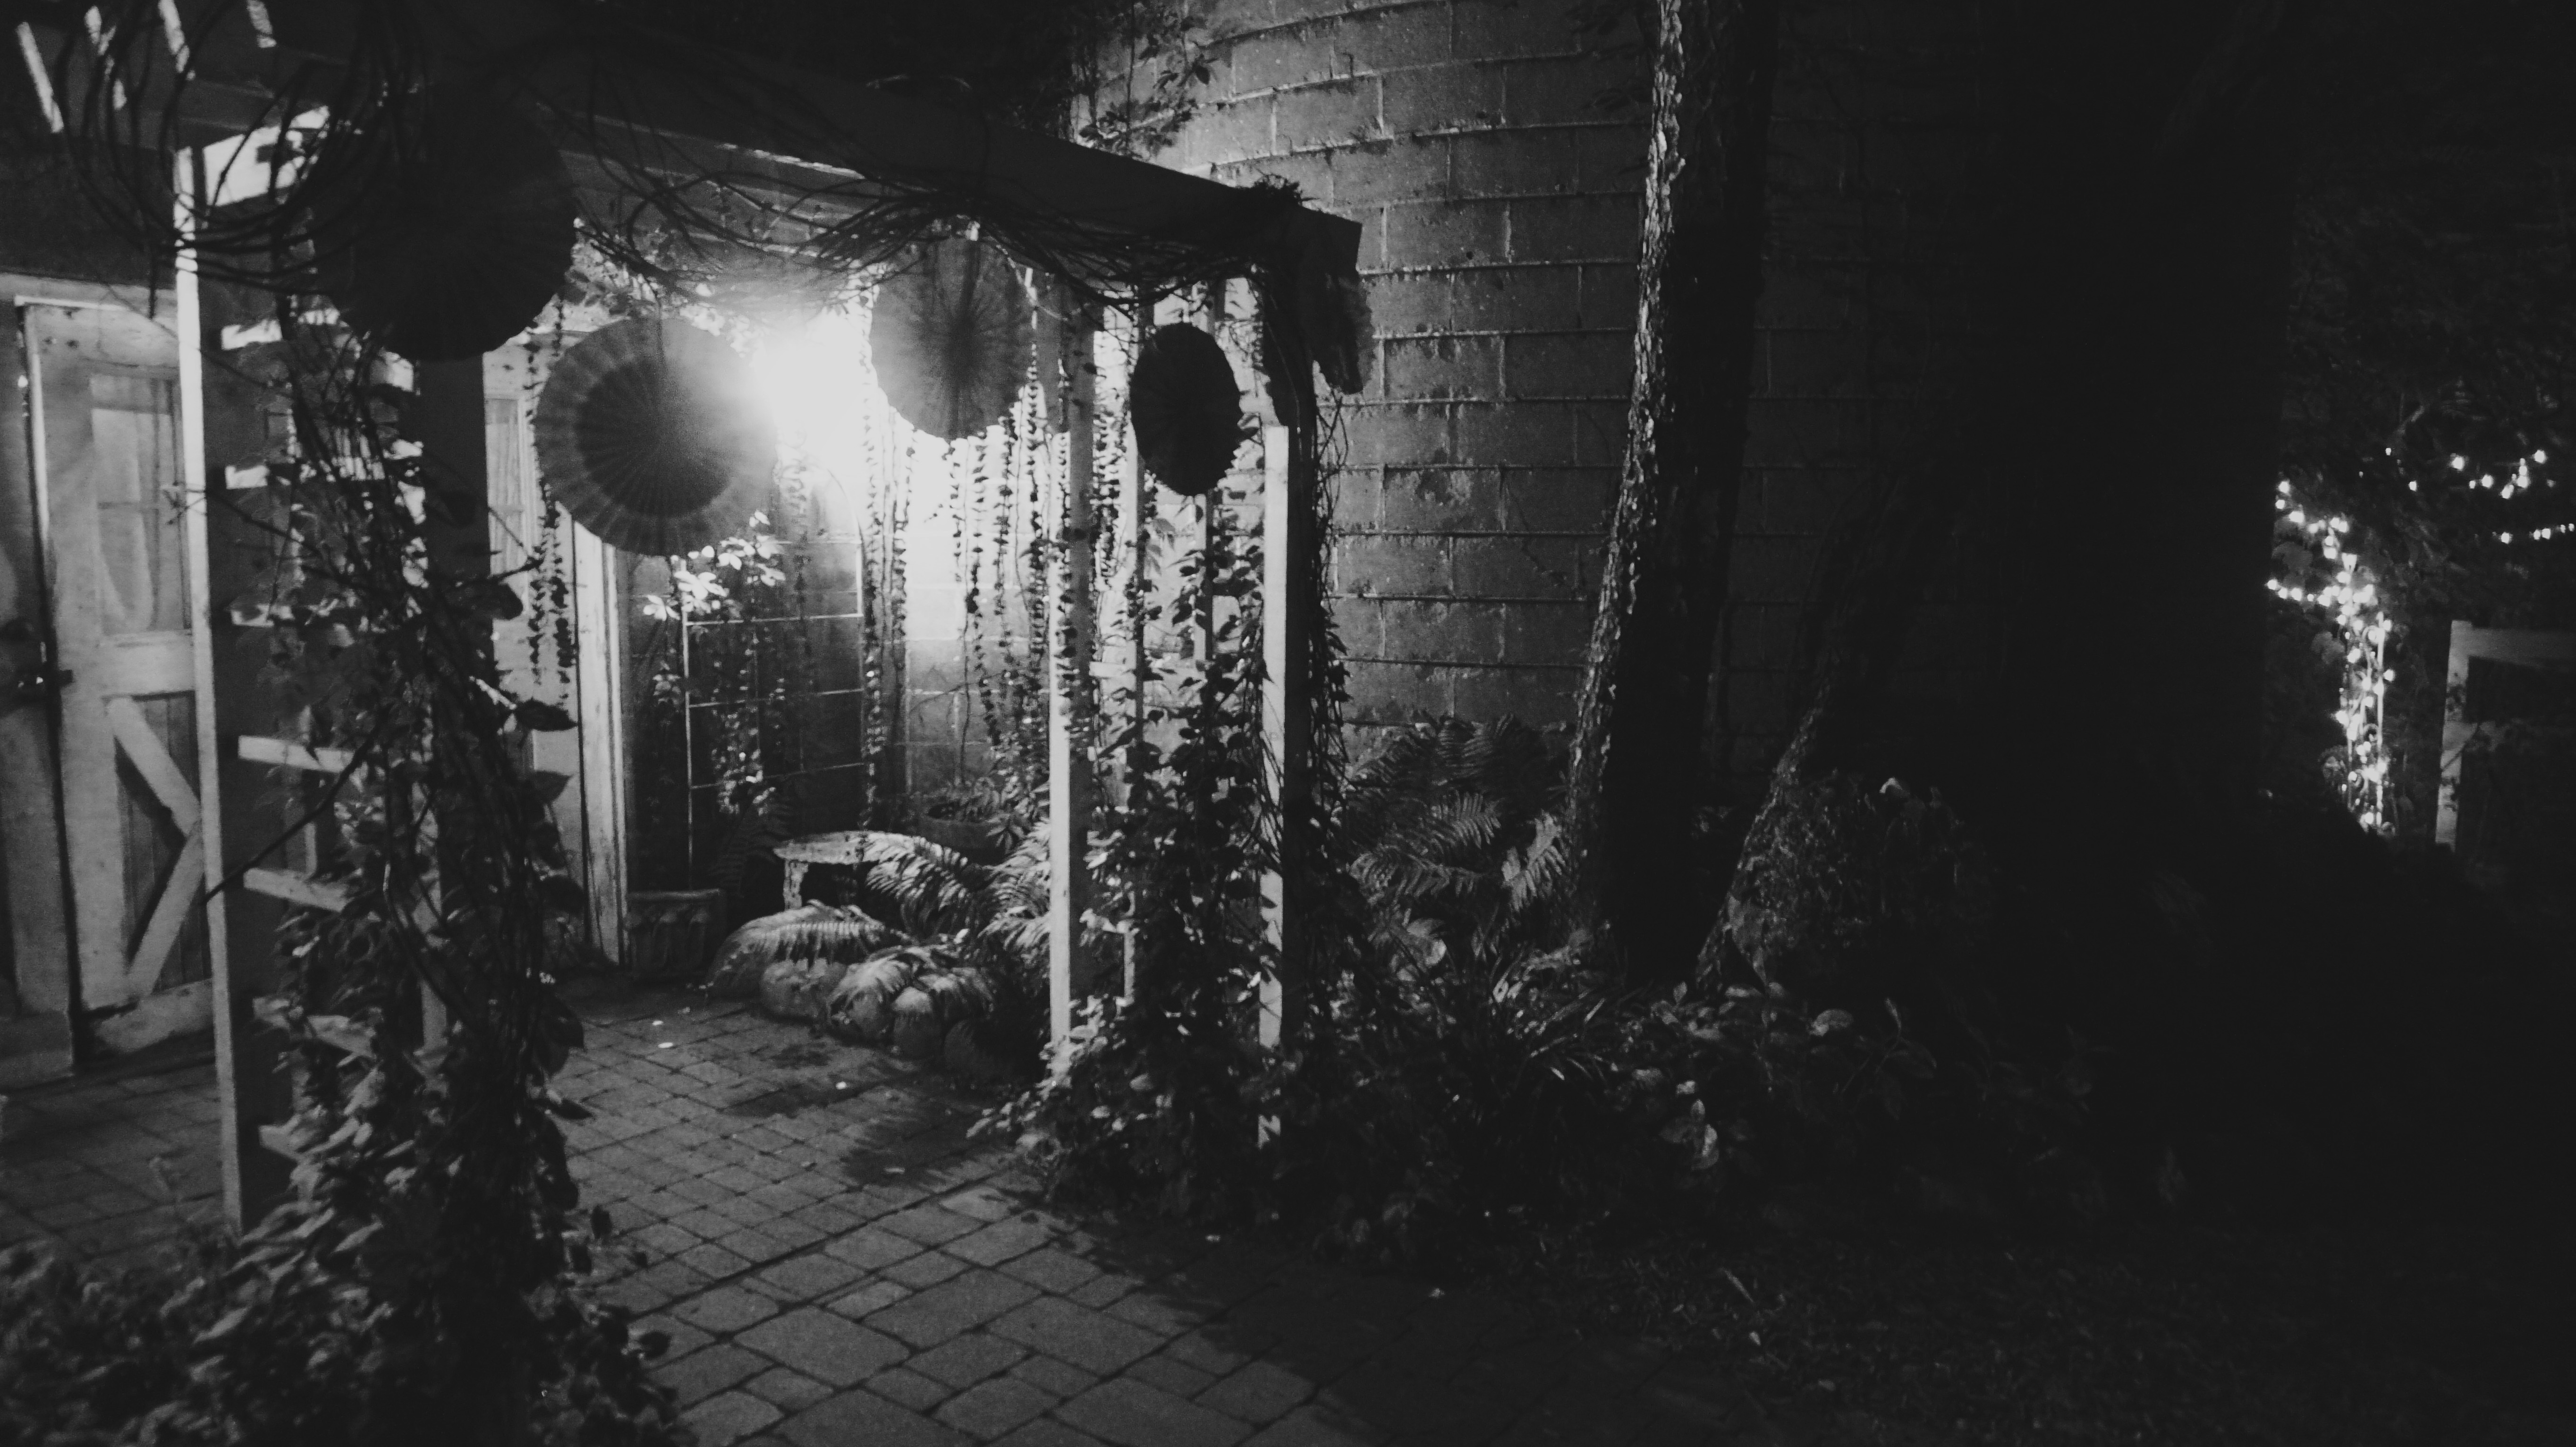
light, black and white, white, night, photography, alley, darkness, black, monochrome, photograph, image, monochrome photography, film noir